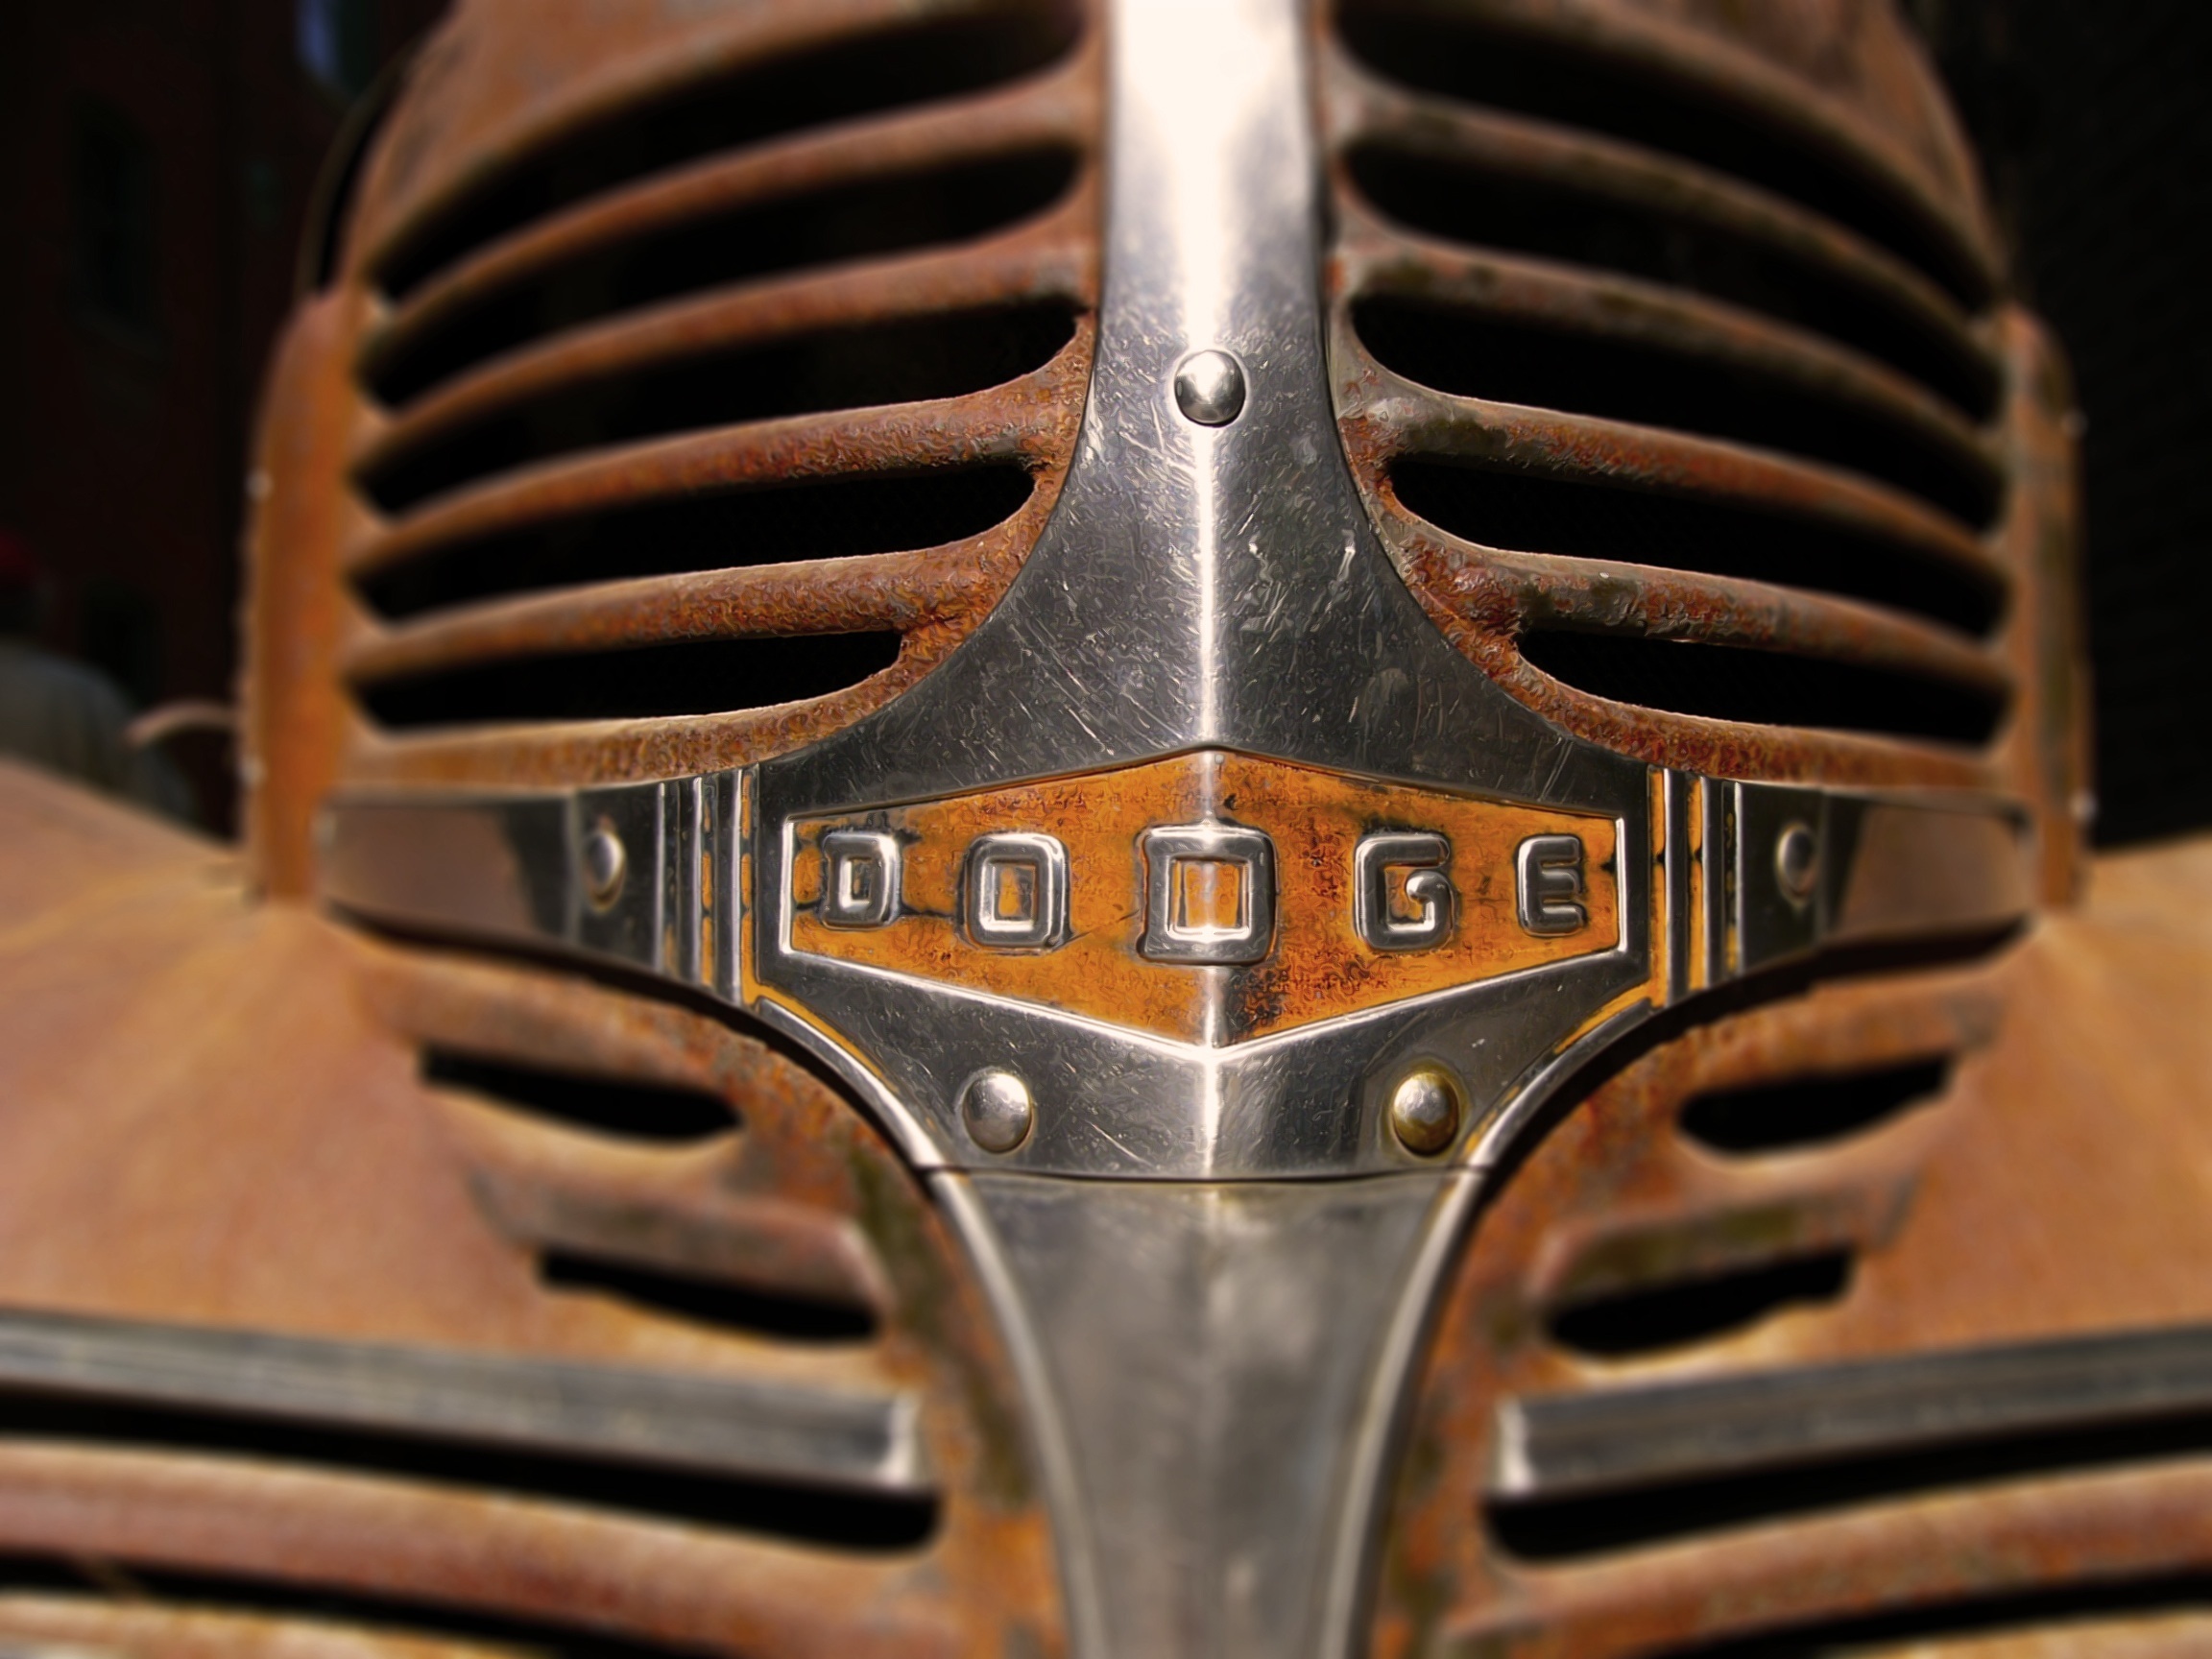
car, vintage, wheel, retro, old, transport, auto, nostalgia, clothing, old car, tire, rusty, front, dodge, aged